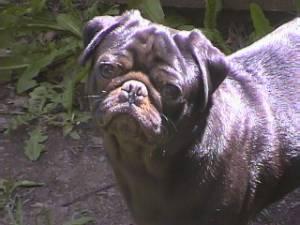
Breed: pug